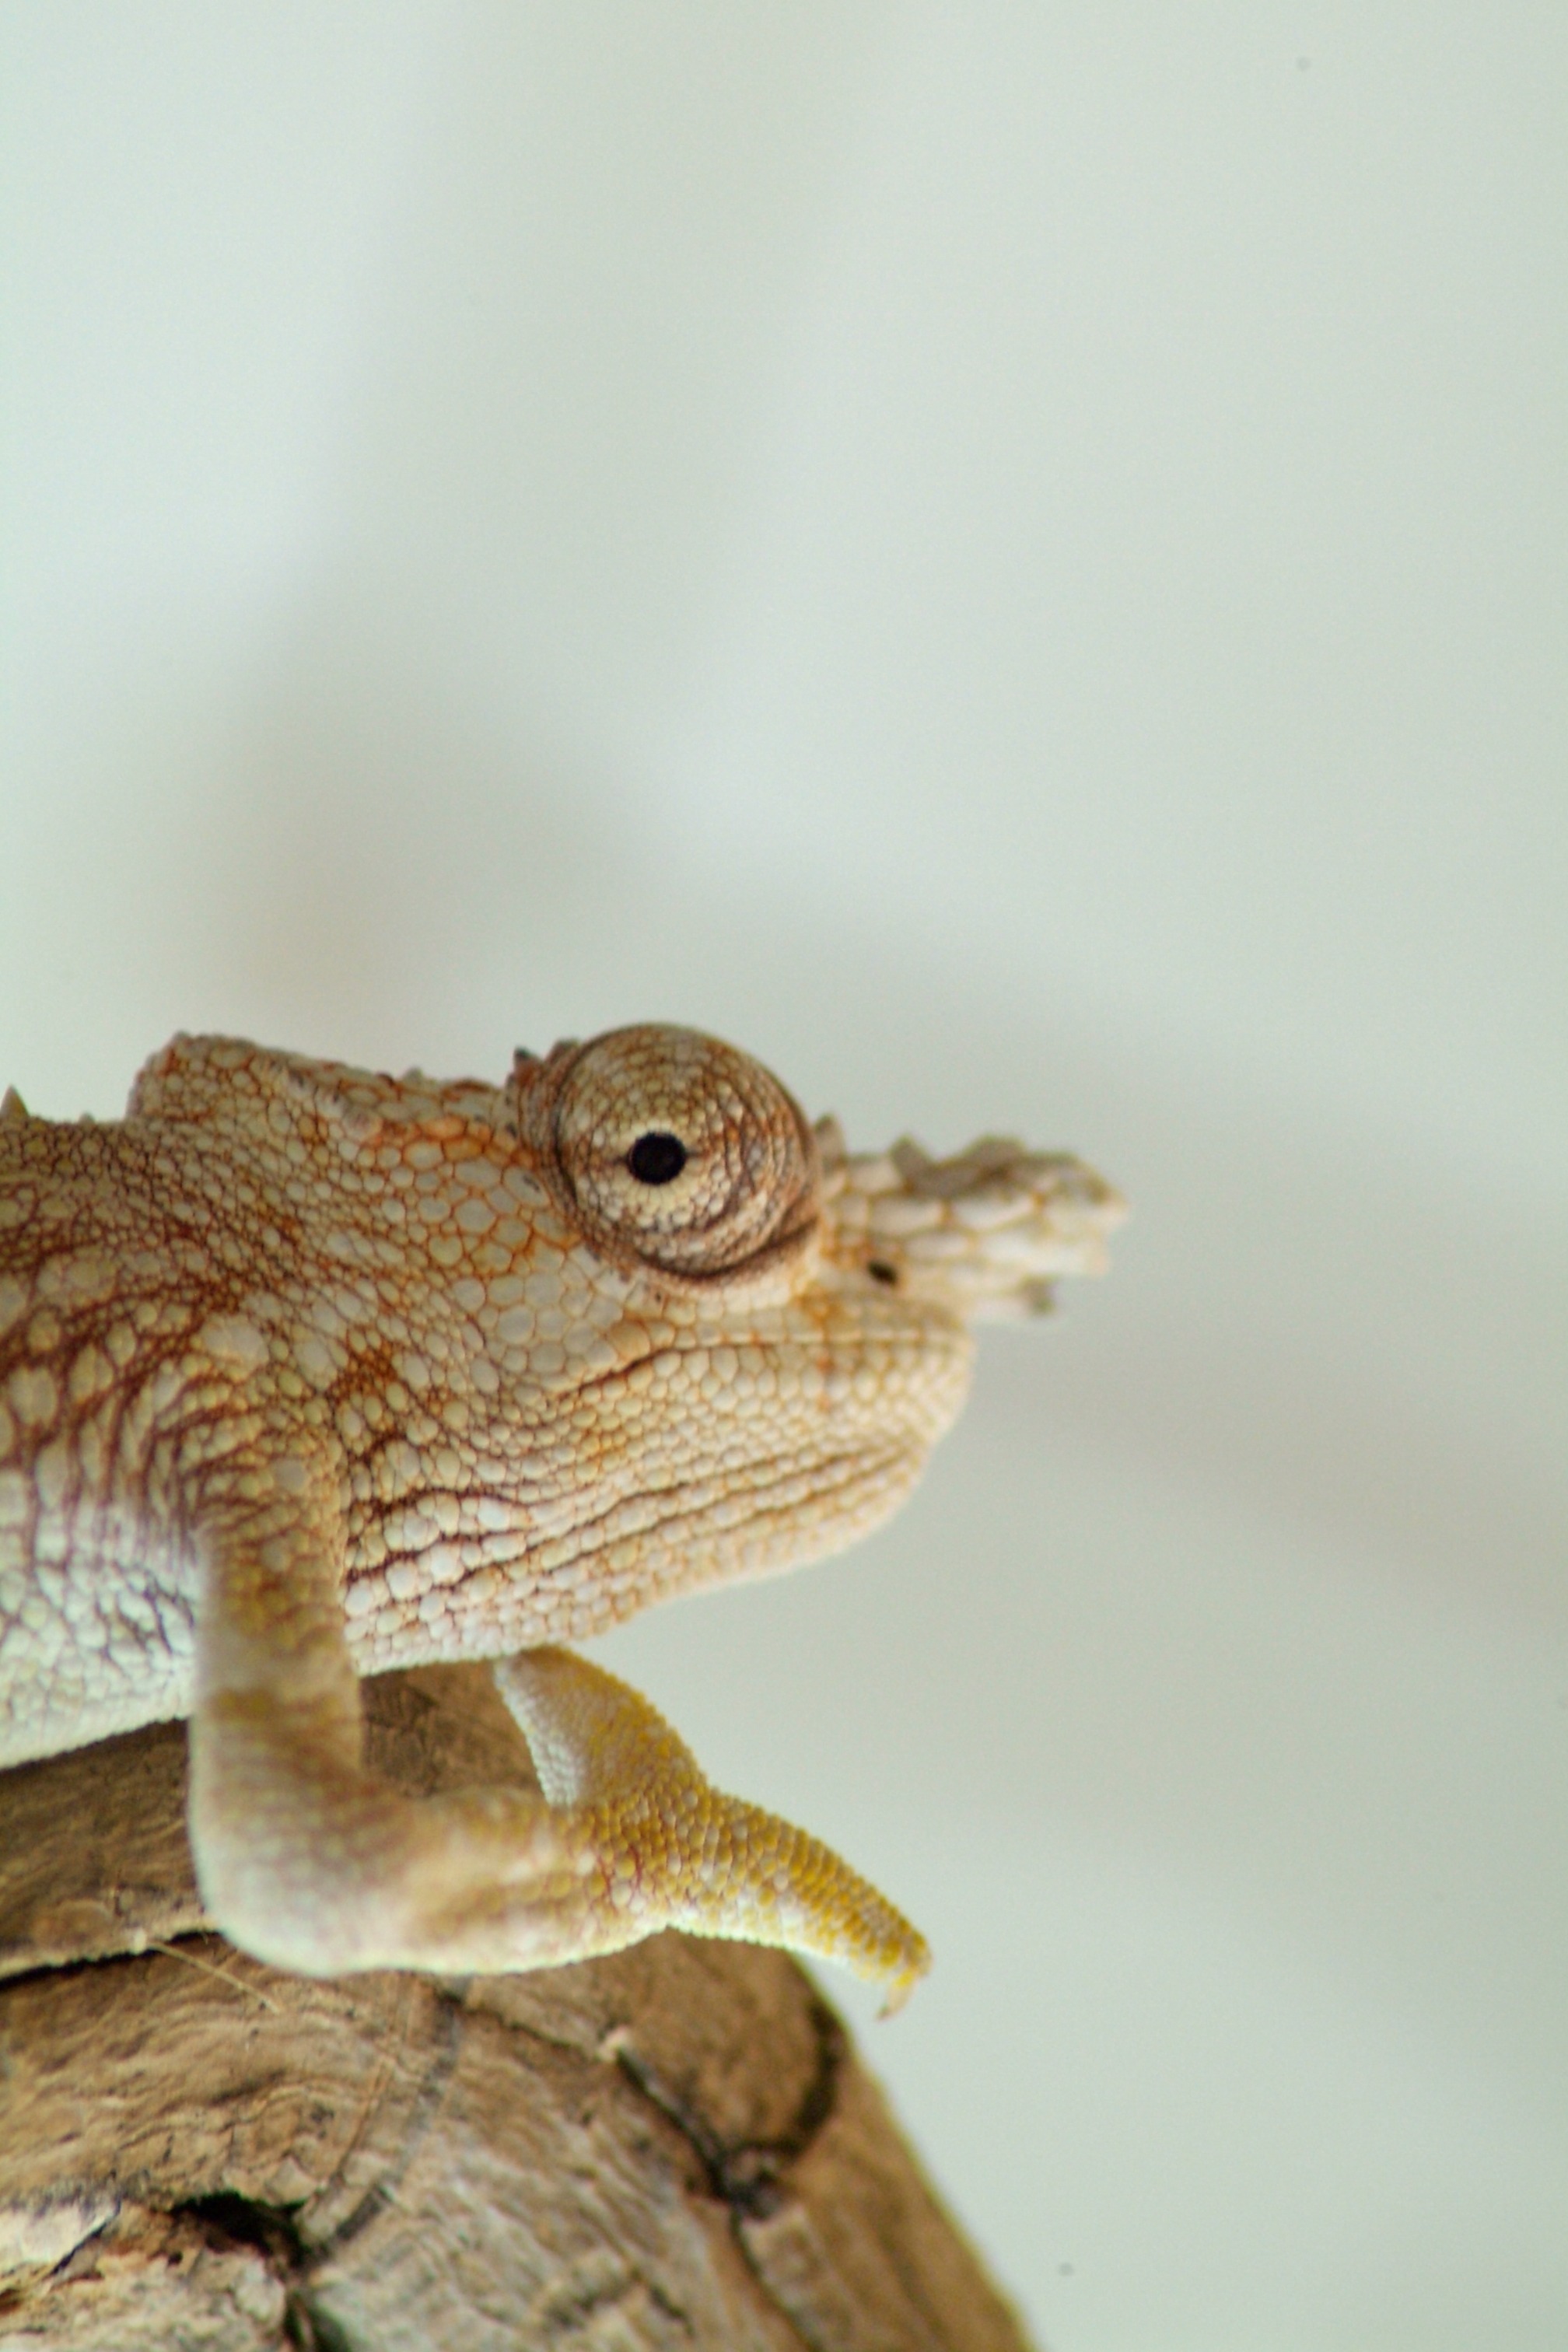
animal, green, toad, reptile, scale, close, fauna, lizard, gecko, close up, chameleon, eye, head, vertebrate, macro photography, agamidae, terrarium animals, scaled reptile, sleep ordinary chameleon